Question: Please indicate a possible affordance area of the sit_on_bench that can be used for sitting
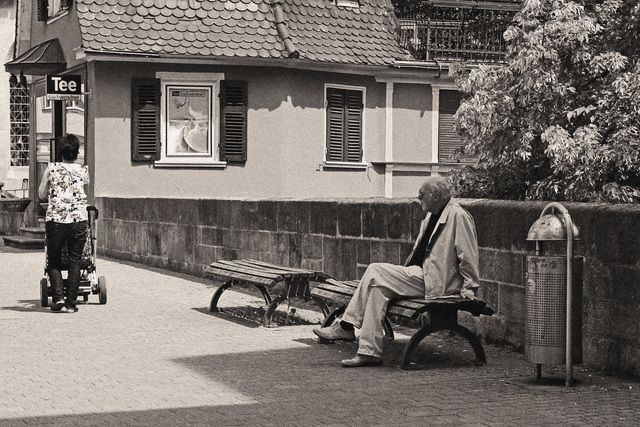
Answer: [202.655, 256.899, 327.573, 283.948]